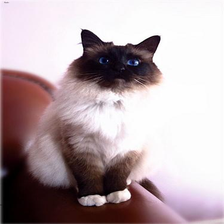
Species: cat
Breed: Birman